Gabriella Licudi

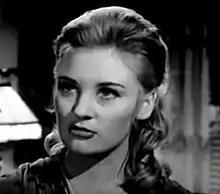
Gabriella Licudi

Gabriella Licudi (born Gabrielle Carmen Stuttard, 14 September 1941 – 18 September 2022) was a British actress.